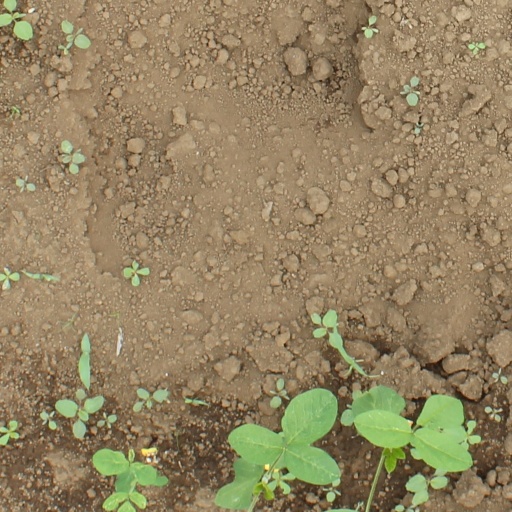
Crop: soybean